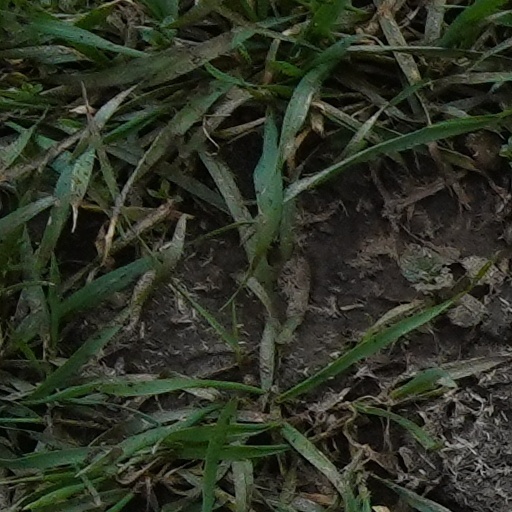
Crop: wheat